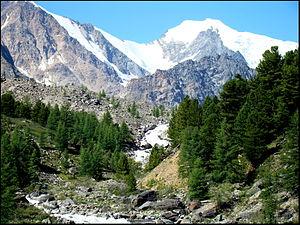
Vassili Vassilievitch Sapojnikov, né le 9 décembre 1861 à Perm et mort le 11 août 1924 à Tomsk, est un géographe et botaniste russe.